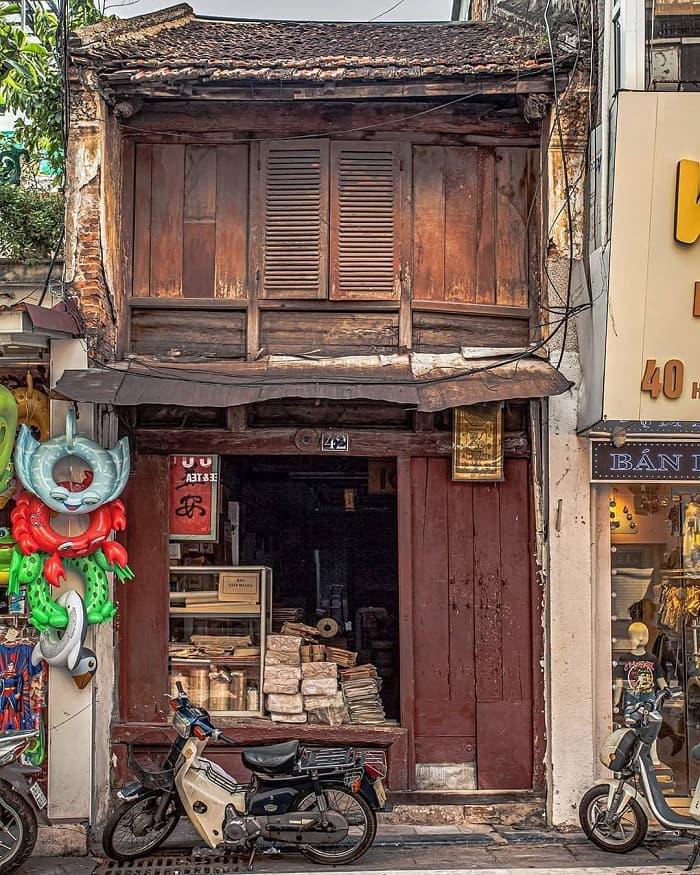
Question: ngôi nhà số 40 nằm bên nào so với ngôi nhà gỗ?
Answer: ngôi nhà số 40 nằm bên trái ngôi nhà gỗ